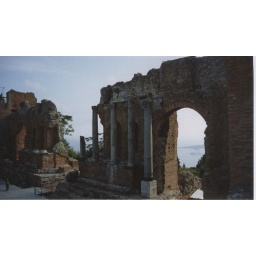
From almost every seat in the Greek Ampitheatre at Taormina, it's possible to see ships calling at the port below.